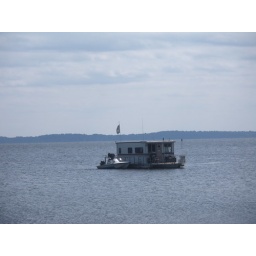
Strange Houseboat in the Chesapeake Bay flying the skull and cross bones flag. Arrgh me mateys.